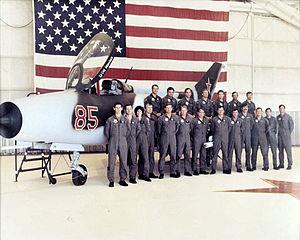
Le 4477th Test and Evaluation Squadron, surnommée « Red Eagles », était une escadrille de l'armée de l'air américaine sous le commandement du Tactical Air Command. Actuellement inactive, elle était le fruit du programme Constant Peg.